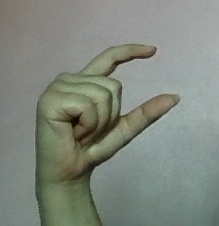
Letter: dal